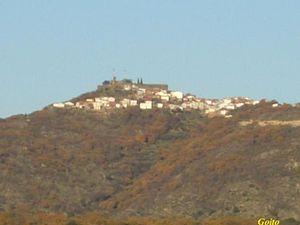
Santibáñez el Alto est une commune d’Espagne, dans la province de Cáceres, communauté autonome d'Estrémadure.